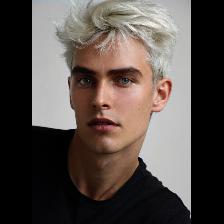
Label: Human